Bratislava Castle

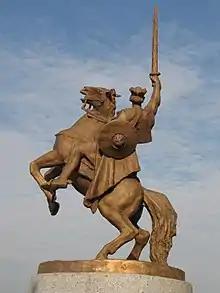
Equestrian statue of Svatopluk I, at the Honorary Courtyard since 2010

Another ally of king Sigismund, especially in his fights against the Czech Hussites, was the noble family Rozgonyi, which received the Pozsony county head function in 1421. At some point between 1420 and 1430, Sigismund (Holy Roman Emperor) decided to make Bratislava Castle –due to its central location —the center of his new German-Czech-Hungarian empire. In 1423, the king ordered the Rozgonyis to improve the fortifications of the castle as a protection against Hussite attacks, because it was situated close to the Czech border and was only protected by the old wooden ramparts. This was replaced with a stone bulwark. Between 1431 and 1434, a total rearrangement of Pressburg castle took place. Experts from Germany were invited, material was transported from Austria, and towns were imposed special taxes specifically for the construction of the largest castle ever built. The construction master was Konrad von Erlingen. The residential "tower" was demolished, and the form of the new Gothic palace was approximately similar to that of the present-day castle (but without two towers). Today, the only completely preserved part of the castle from that time is the Sigismund Gate (wrongly called the Corvinus Gate), i.e., the eastern entrance gate in the bulwark. Smaller parts have been preserve in the main palace. Sigismund's plans, however, did not materialize, because the castle never became his residence, and he remained in the town below the castle.